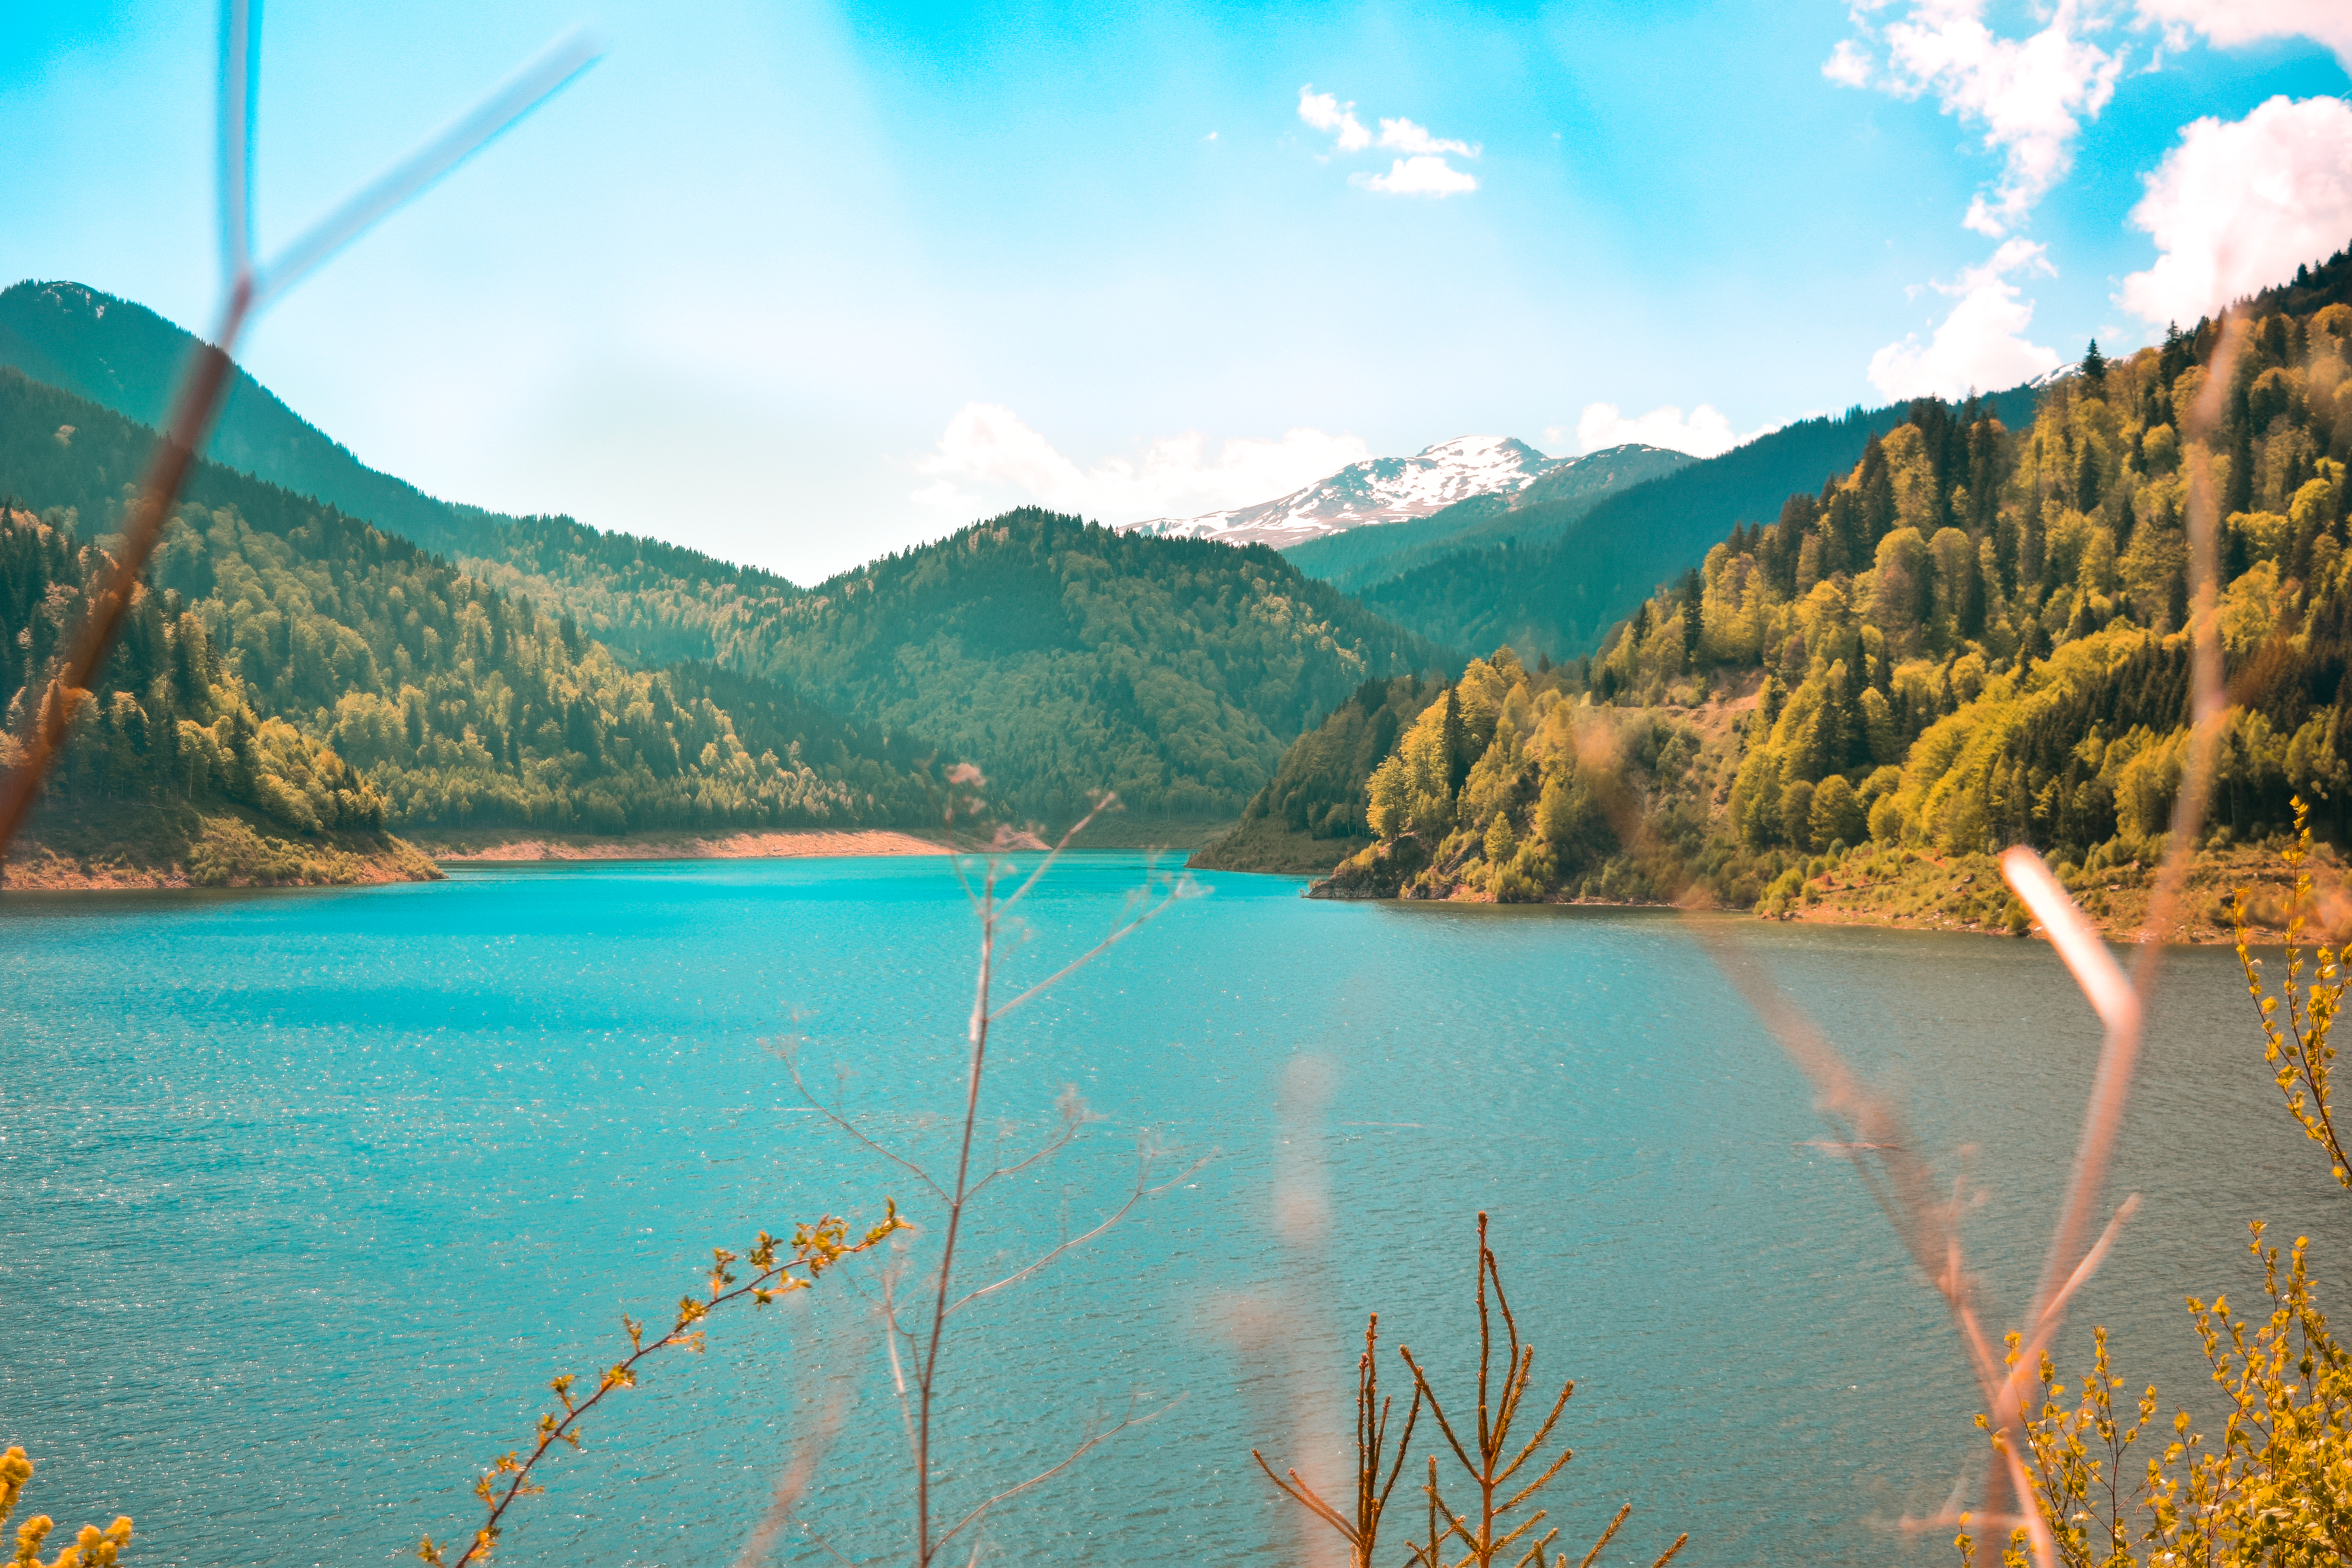
mountain, nature, adventures, moments, people, natural, sunset, water, sky, lake, mountainous landforms, reservoir, water resources, reflection, mount scenery, mountain range, tree, landscape, hill, crater lake, bay, lake district, cloud, national park, tourism, river, bank, sea